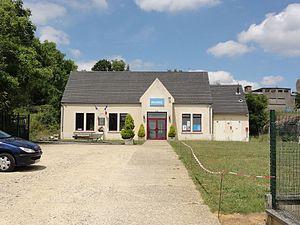
Neuville-sur-Margival est une commune française située dans le département de l'Aisne, en région Hauts-de-France.